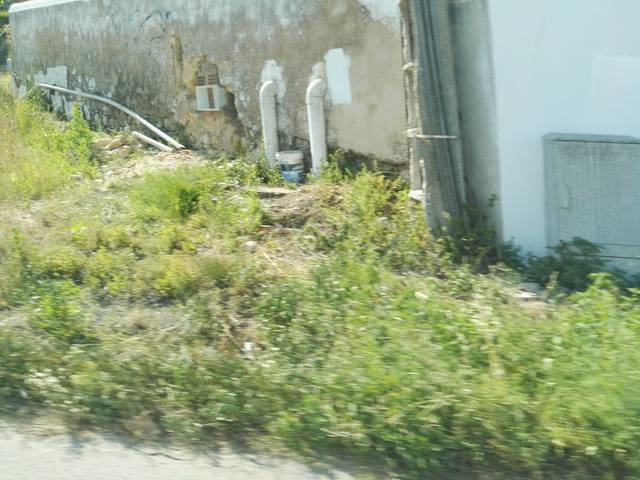
Region: Portugal
Coordinates: 38.918, -9.02